Charles M. Loring

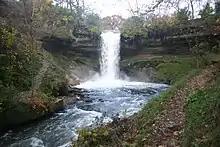
Loring called the around Minnehaha Falls the park board's most important acquisition.

Minnehaha Falls received pilgrimages from fans of Longfellow's "The Song of Hiawatha" by the 1870s. At the same time, business people wanted to harness its power. In 1884 Loring advocated a Minnesota state park at Minnehaha Falls, a goal the state tried and failed to achieve. In 1888, Cleveland presented "The Aesthetic Development of the United Cities of St. Paul and Minneapolis" at the Minneapolis Society of Fine Arts and convinced the city to preserve the waterfall and to build a city park there. In the 1890s, Cleveland's Minnehaha Park was annexed to Minneapolis and completed the Grand Rounds. Today Minnehaha Park sees 850,000 visitors each year. Named by Folwell, the 52-mile (83 km) Grand Rounds circles from Northeast, Minneapolis to Theodore Wirth Park, to the Chain of Lakes and follows the Mississippi River upstream past Minnehaha Falls to downtown.